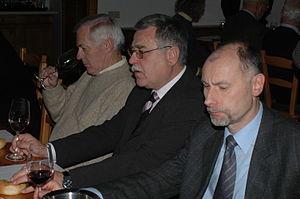
La dégustation du vin est un événement au cours duquel on expérimente, analyse et apprécie les caractères organoleptiques et plus particulièrement les caractères olfacto-gustatifs d'un ou de plusieurs vins.